Religious responses to the problem of evil

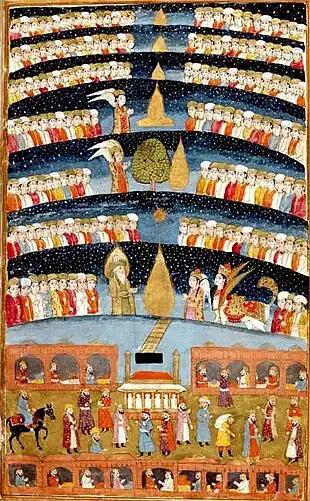

Plantinga offers a free will defense instead of a theodicy. Plantinga begins with the Leibnizian supposition that there were innumerable possible worlds, some with moral good but no moral evil, available to God before creation. We live in the actual world (the world God actualized), but God could have chosen to create (actualize) any of the possibilities. The catch, Plantinga says, is that it is possible that factors within the possible worlds themselves prevented God from actualizing any of those worlds with moral goodness and no moral evil. Plantinga refers to these factors as the nature of "human essences" and "transworld depravity." Across the various possible worlds (transworld) are all the variations of possible humans, each with their own "human essence" (identity): core properties essential to each person that makes them who they are and distinguishes them from others. Every person is the instantiation of such an essence.